Carreg Dwfn

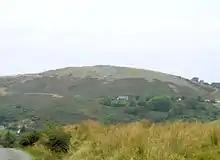
Carreg Dwfn, viewed from the southeast

) is a hill four miles southeast of Llandeilo and just to the south of the village of Trap in the county of Carmarthenshire, south Wales. It lies at the western extremity of the Brecon Beacons National Park and Fforest Fawr Geopark. Its summit at is towards the eastern end of a rocky east-west-aligned ridge.